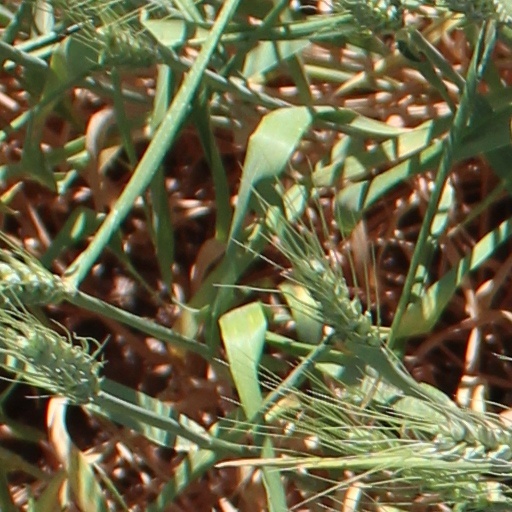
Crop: wheat